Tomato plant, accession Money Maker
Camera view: horizontal (90 deg, fisheye); turntable rotation: 60 degrees
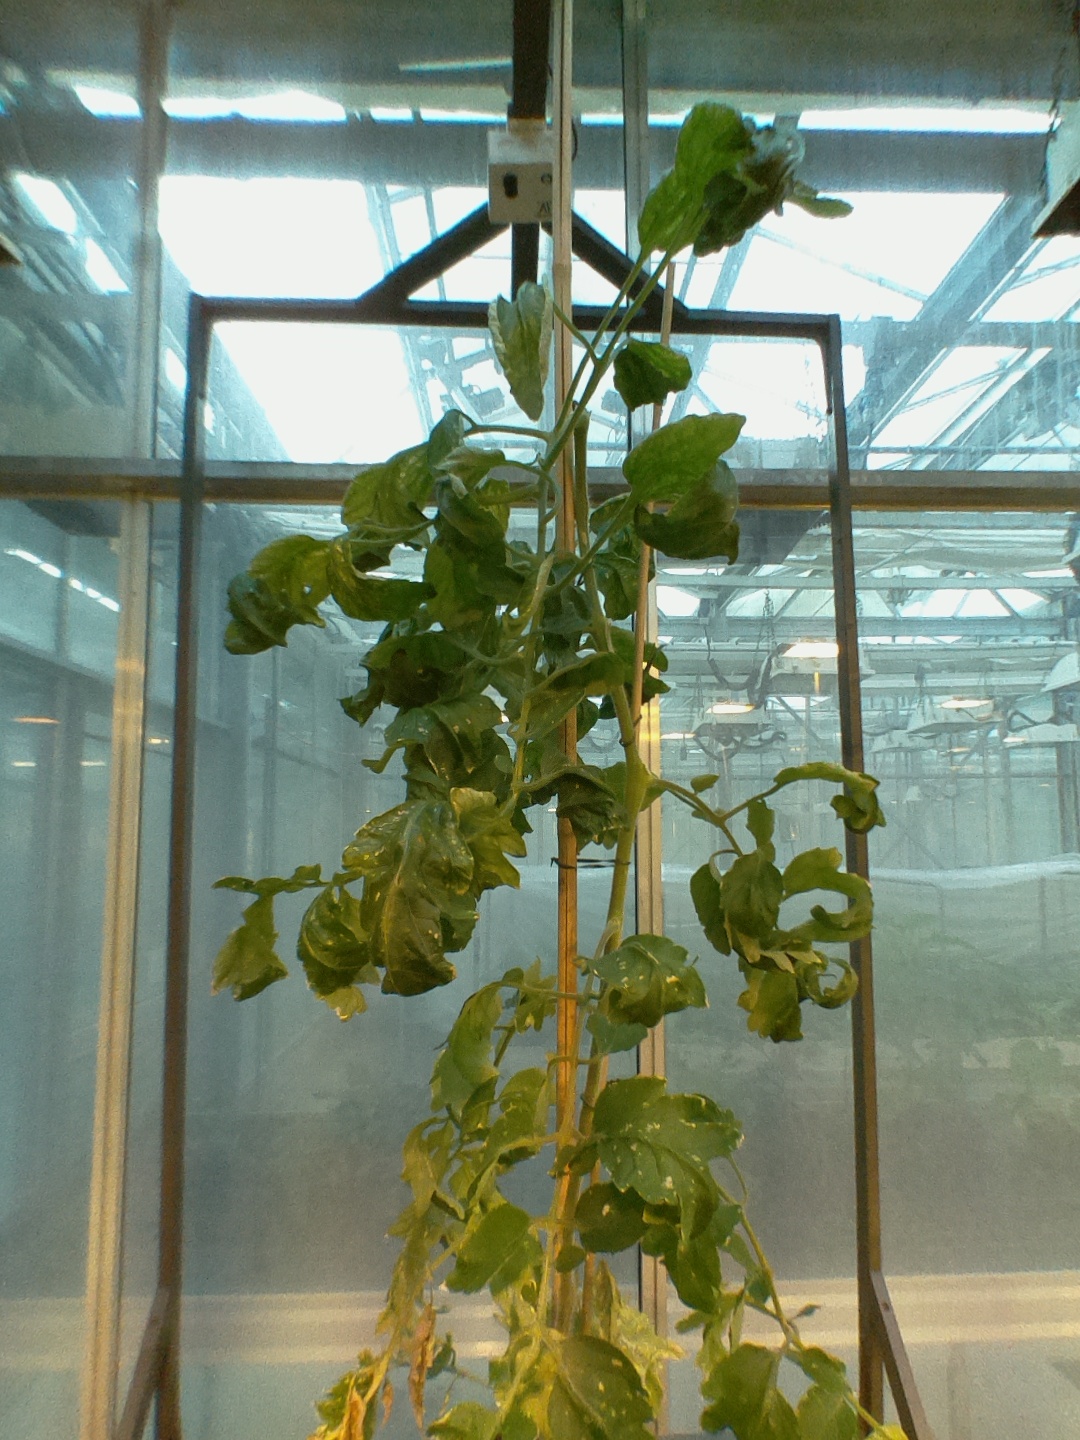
BBCH growth stage 29: 90%-100% Side shoots formed